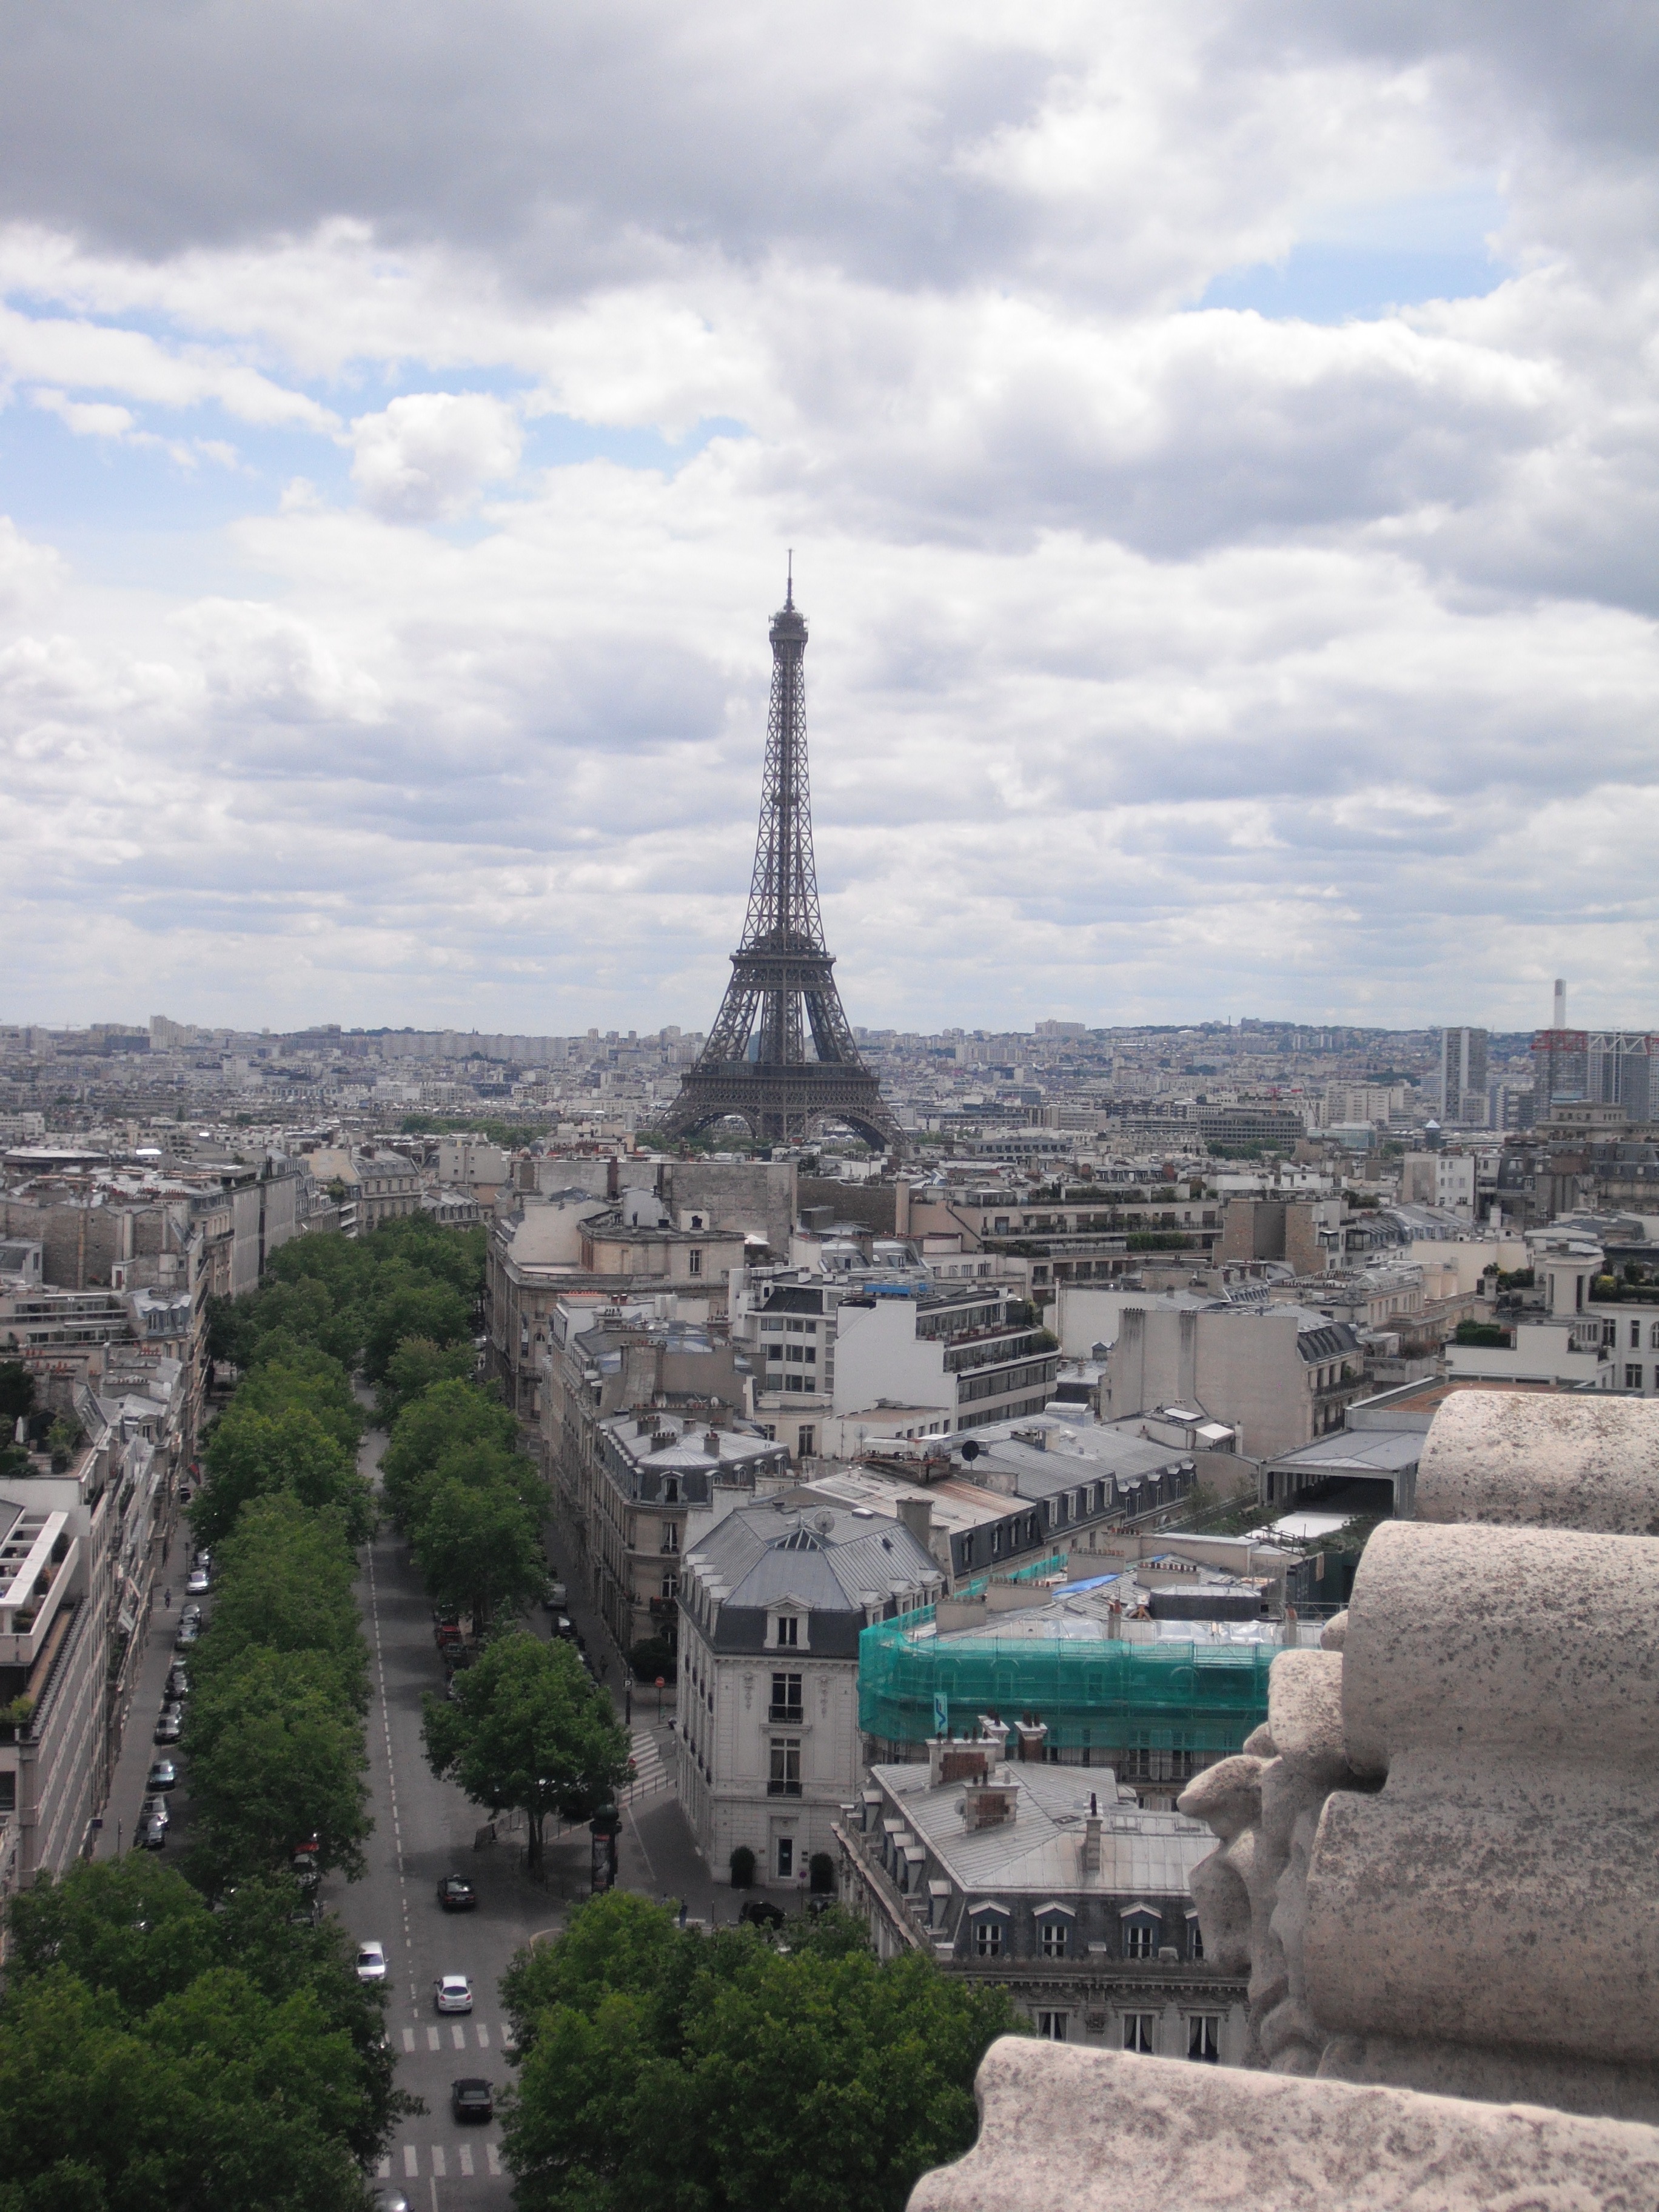
structure, building, eiffel tower, paris, monument, cityscape, vacation, travel, steel, france, panoramic, europe, arch, construction, tower, symbol, scenic, metal, romantic, landmark, sightseeing, attraction, tourism, place of worship, majestic, national, place, tour, french, engineering, temple, tall, culture, history, wonder, iron, famous, visit, destination, architectural, tours, historic site, ancient history